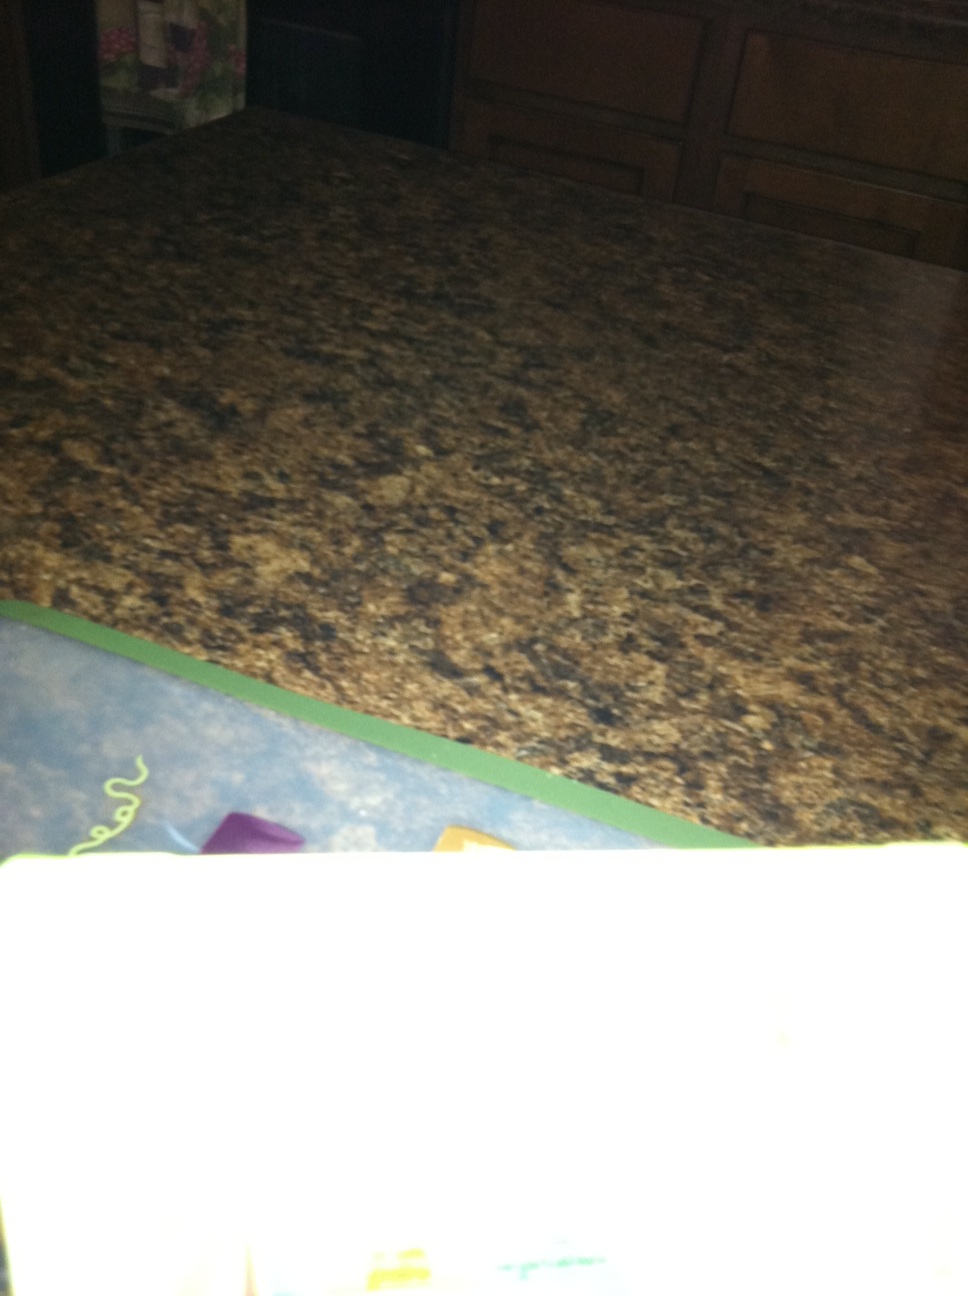Question: What is the expiration date?
Answer: unanswerable